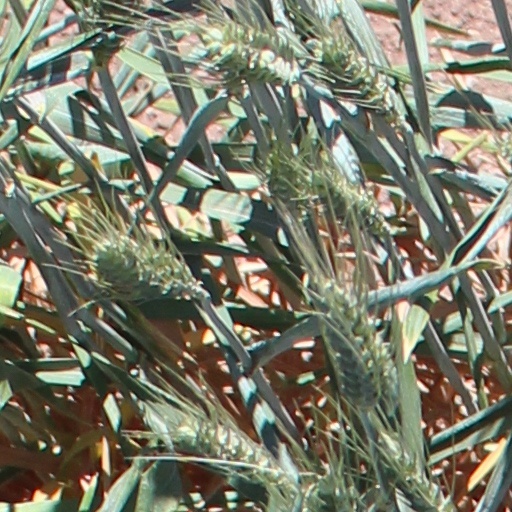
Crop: wheat